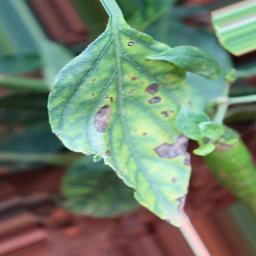
Label: cercospora